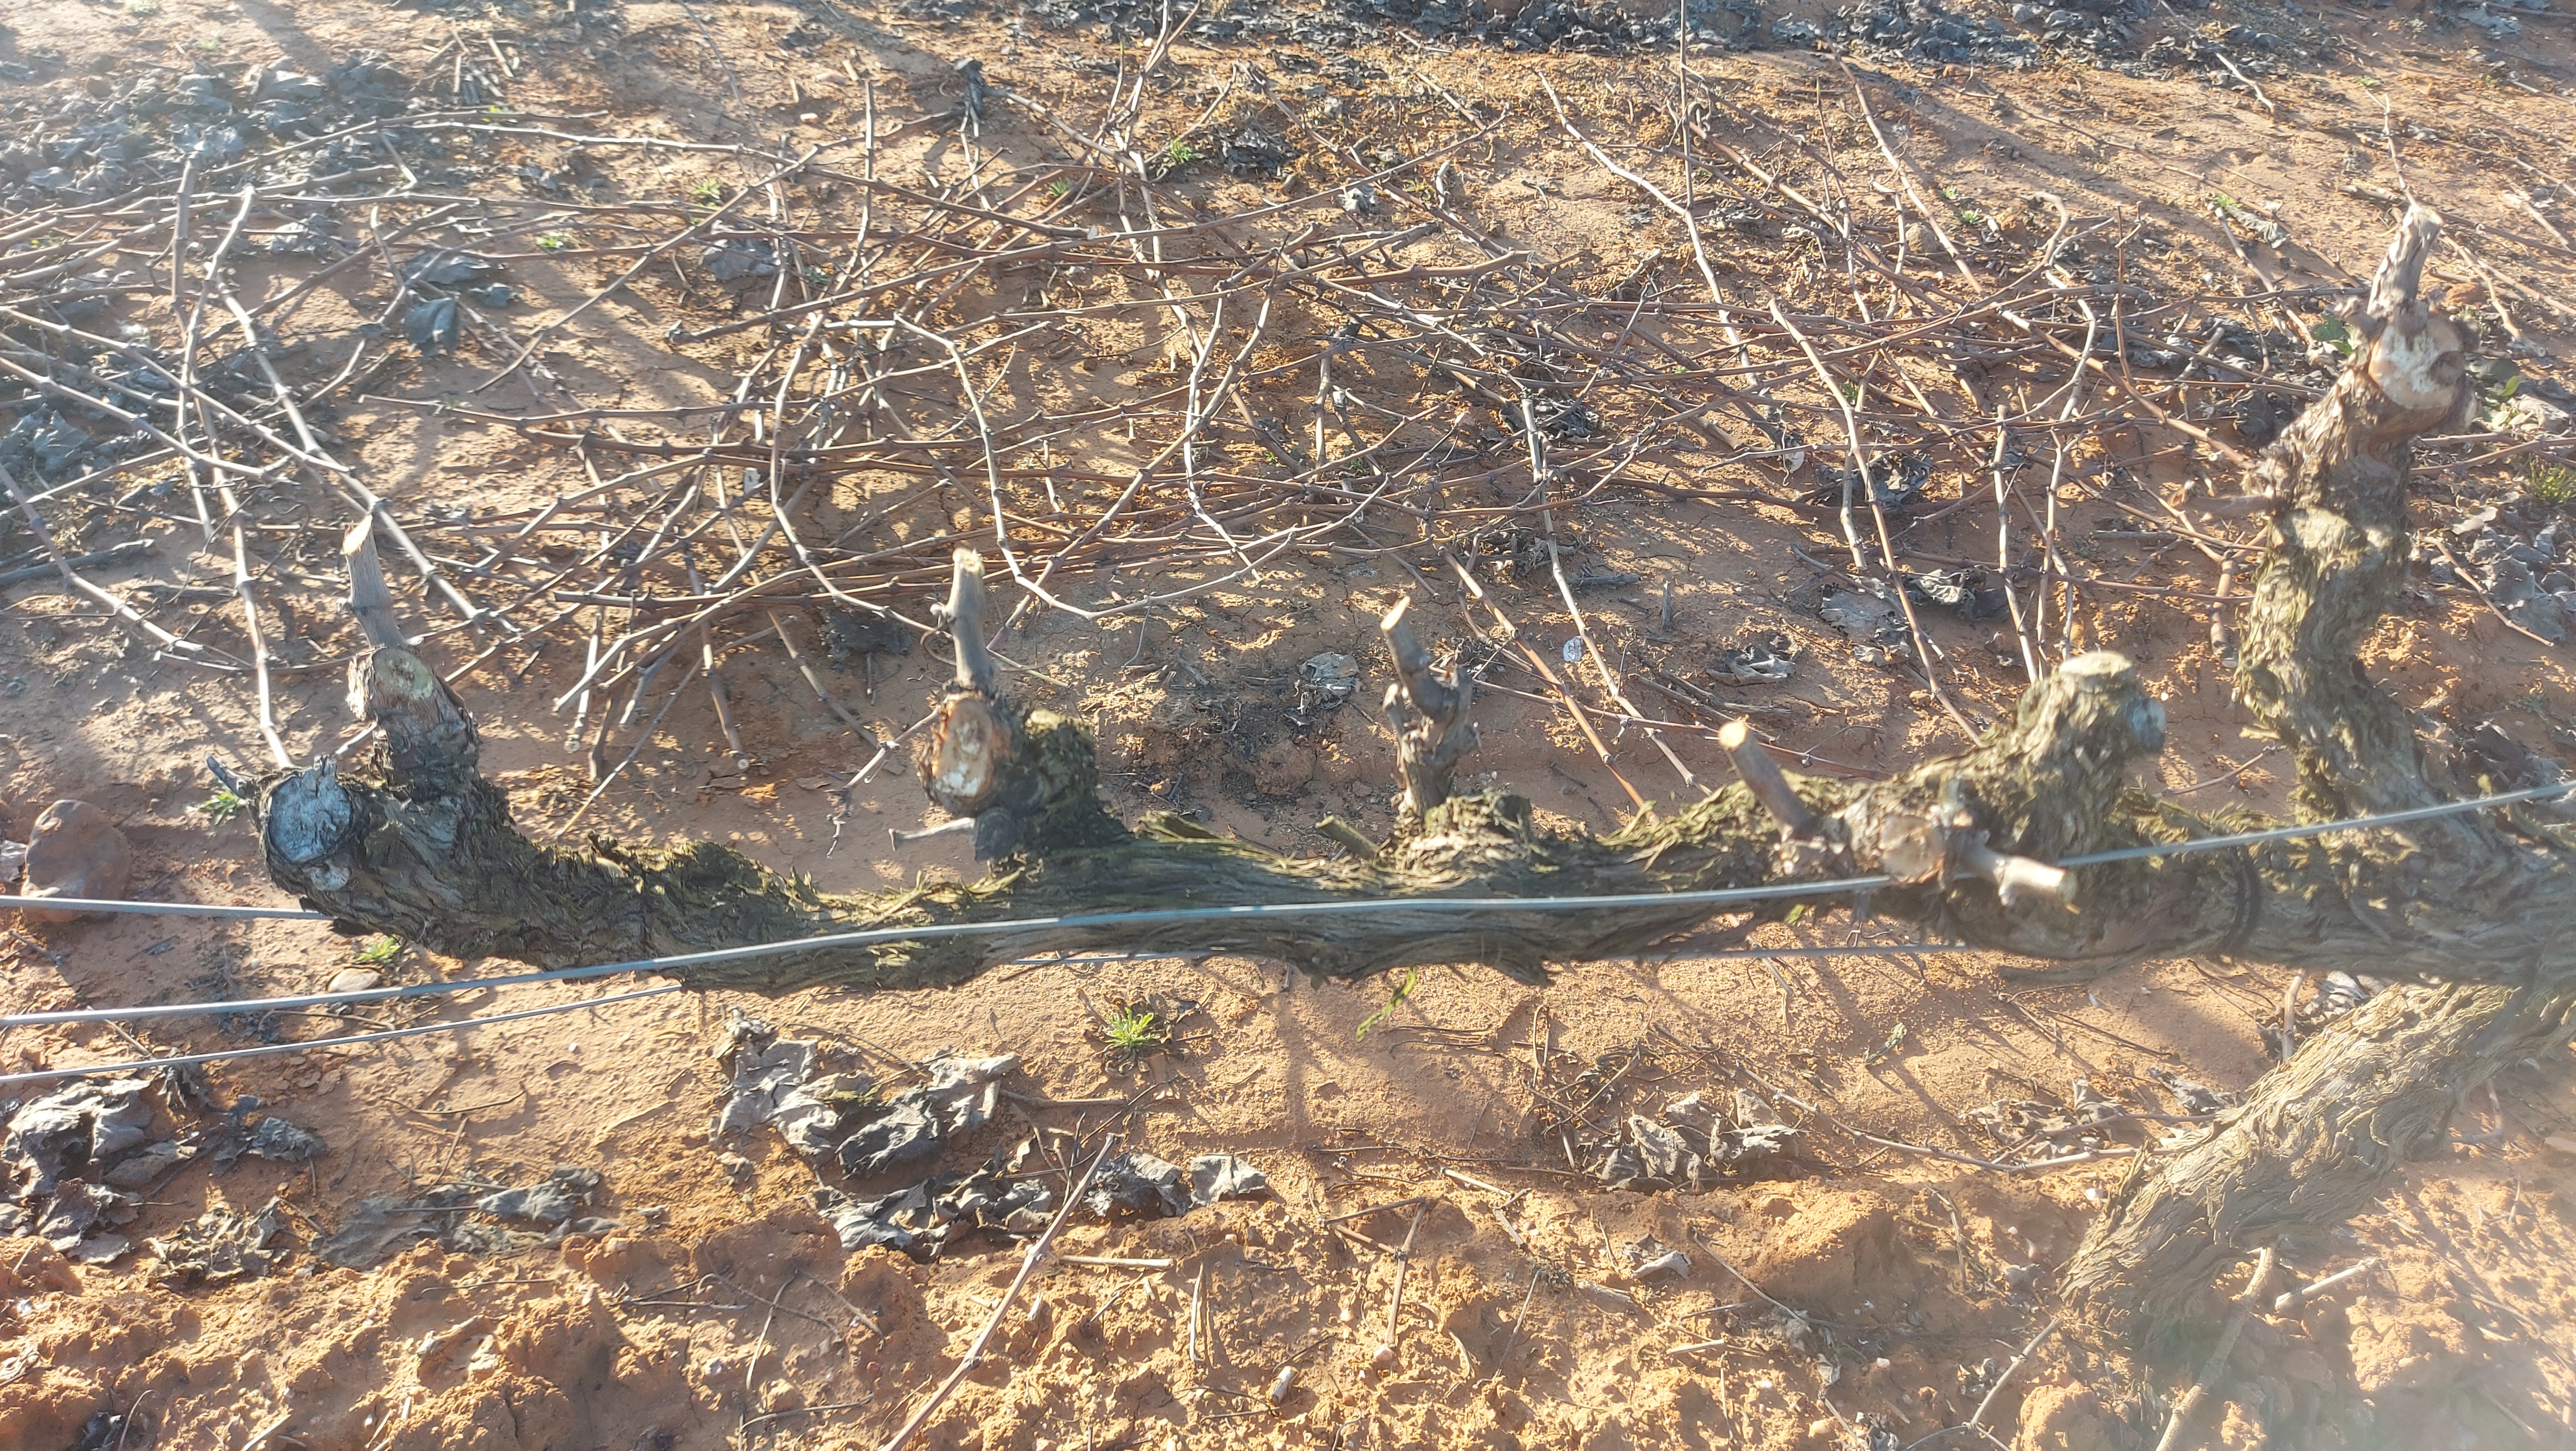
Unpruned shoots: 0
Pruned shoots: 5
Trunks: 1